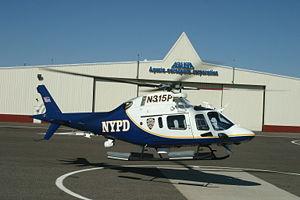
L'Agusta A.119 Koala nommé AgustaWestland AW119 Koala depuis 2016 est un hélicoptère utilitaire civil léger monomoteur.